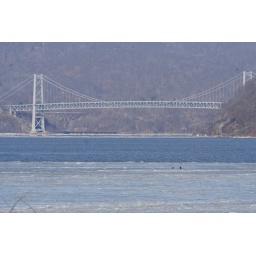
bear mountain bridge in background. from Charles Point Park, Peekskill